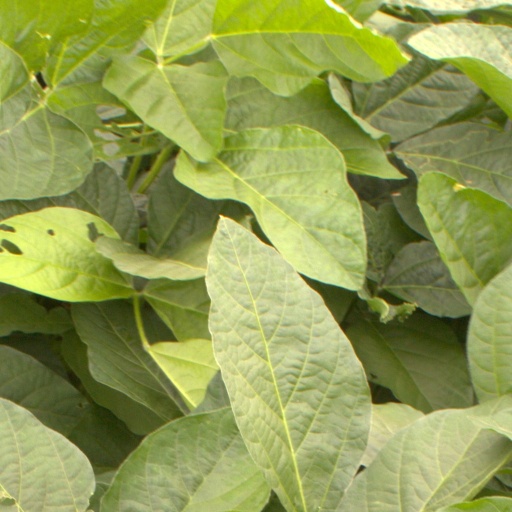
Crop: soybean